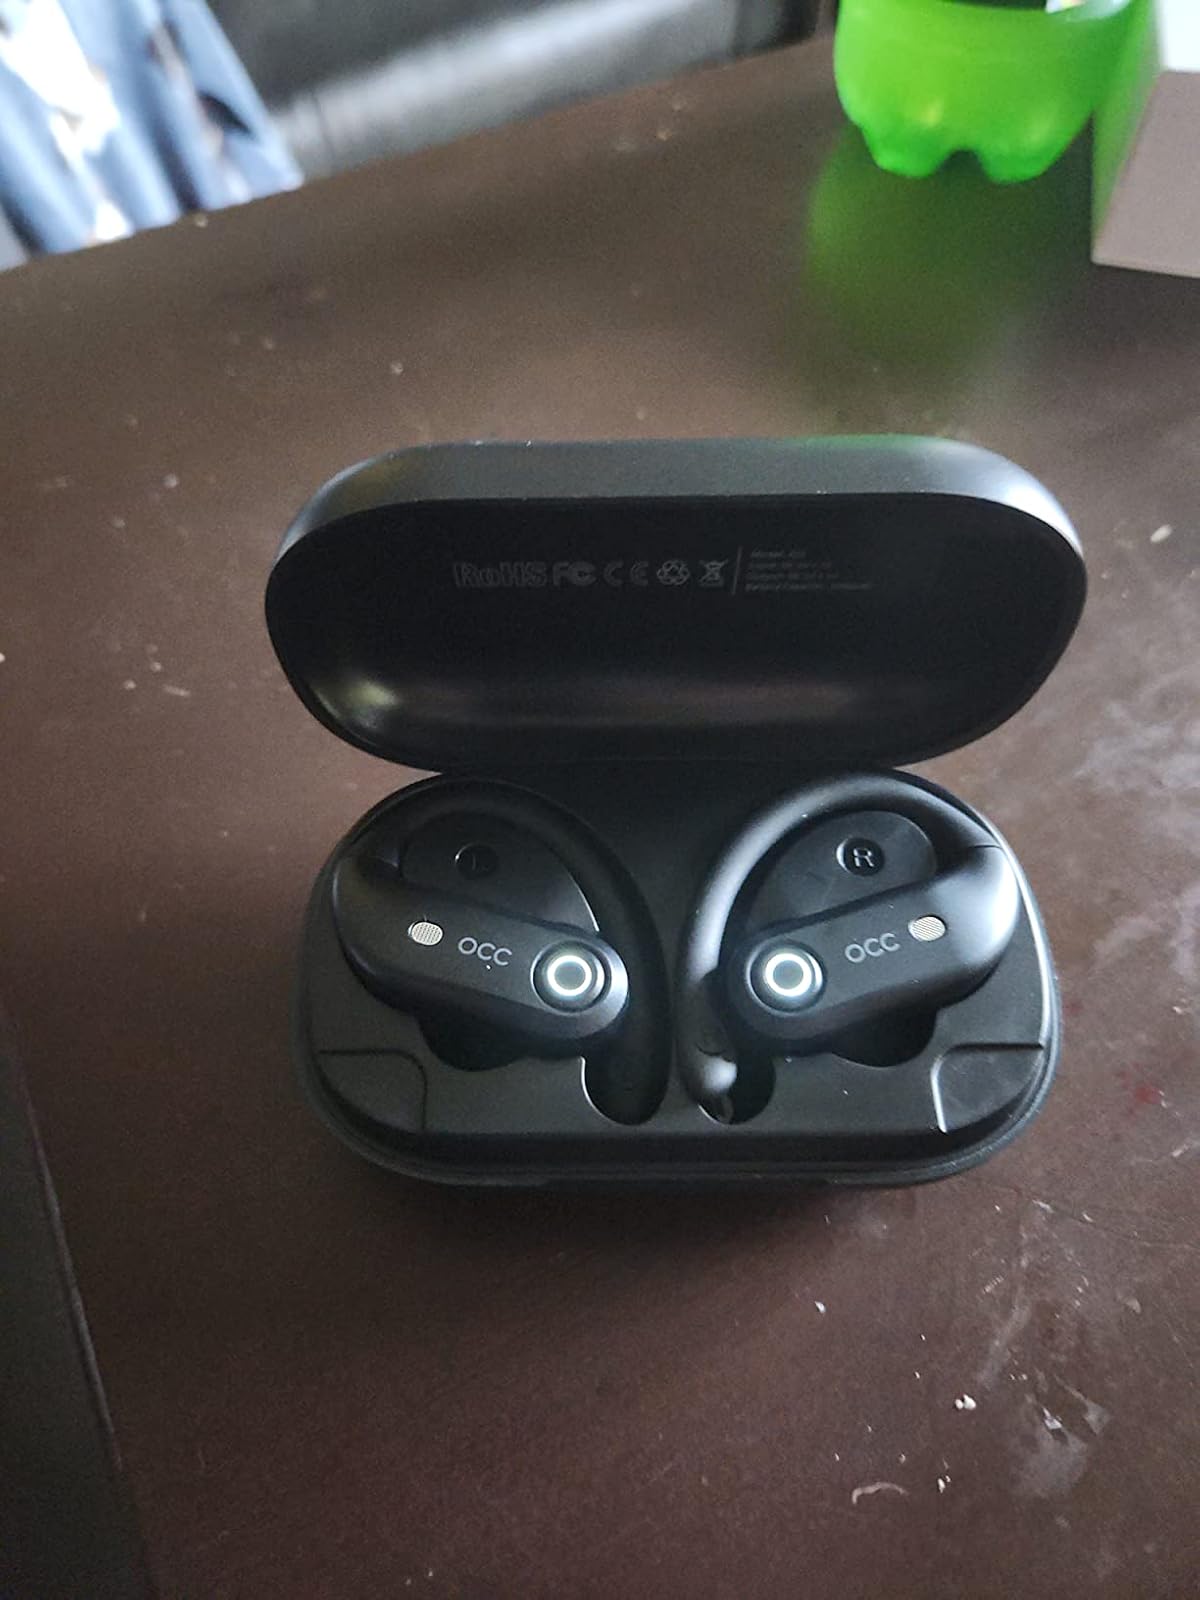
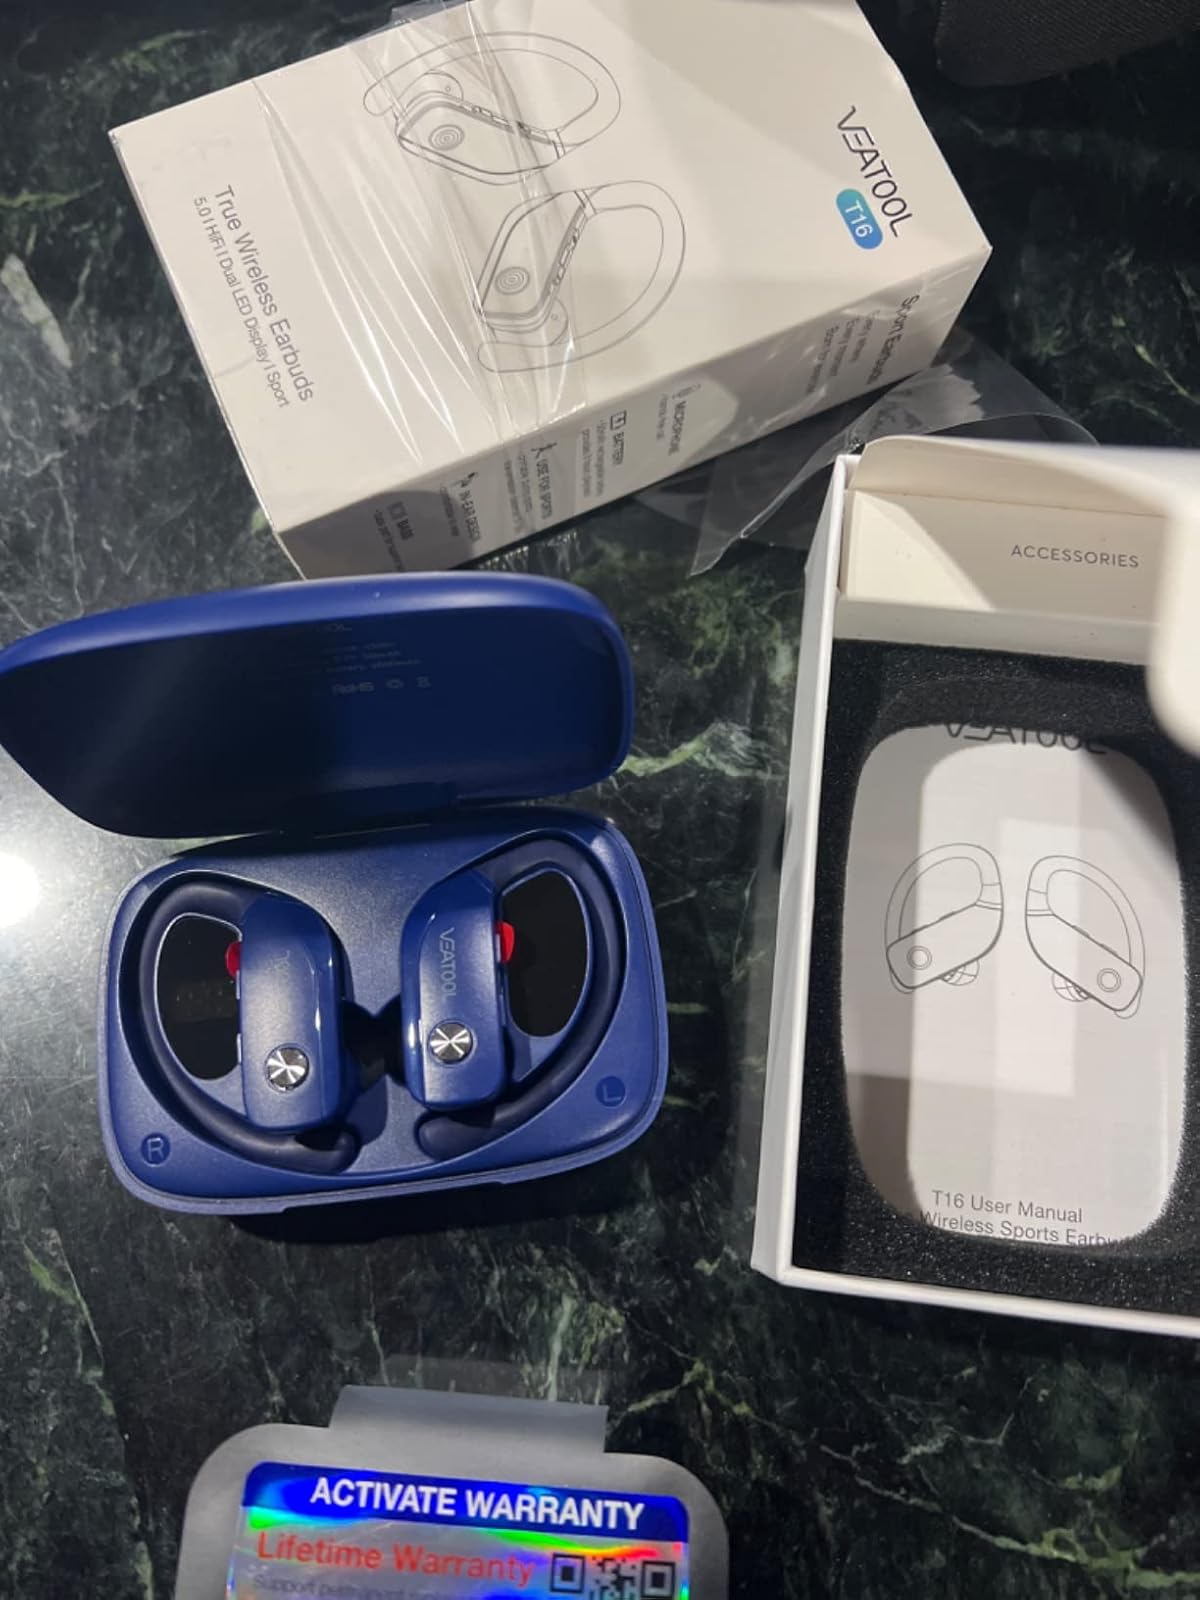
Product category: earbuds
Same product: no